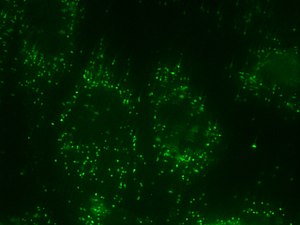
Peroxisom / Struktur
Peroxisomer i rotte neonatale cardiomyocytceller. Cellerne er farvet med "The SelectFX Alexa Fluor 488 Peroxisome Labeling Kit" og er rettet mod det peroxisomale membranprotein 70 kDa (PMP 70)
Et peroxisom er en membranindkapslet organelle, der findes i cytoplasmaen for næsten alle eukaryote celler. Peroxisomer er oxidative organeller. Ofte tjener molekylært ilt som et co-substrat, hvorfra brintoverilte dannes. Peroxisomer er navngivet efter deres brintoverilte-genererende -og borteliminerende egenskaber. De udfører nøgleroller i lipidmetabolismen og omdannelsen af reaktive iltarter, specifikt brintoverilte